Bryant Fedden

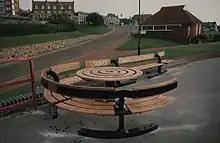

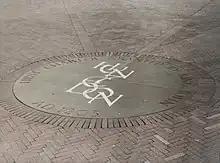

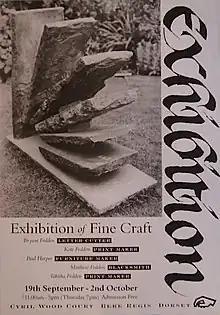
Bryant Fedden Workshop Exhibition Poster, Cyril Wood Court, 19 September - 2 October 1994. Calligraphy by Bryant Fedden

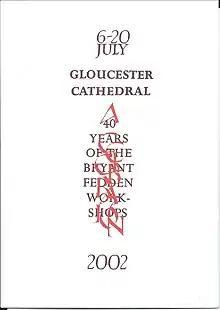
The Invitation Card to the "40 Years of Bryant Fedden Workshops: A Celebration" Exhibition at Gloucester Cathedral - Calligraphy by Bryant Fedden

In 1991 Bryant Fedden appeared on the HTV programme "Makers." These were short television programmes featuring a range of crafts people. Bryant Fedden was interviewed in his Littledean workshop by Jan Leeming. The programme included the following exchanges: